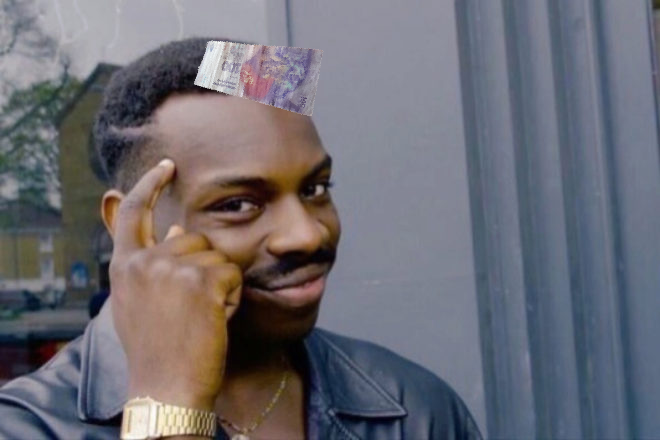
Denominación: 100